Ettore Sportiello

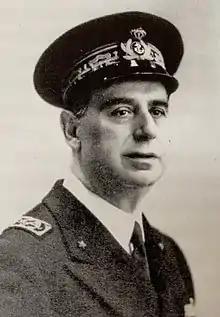

Ettore Sportiello (26 October 1882 – 25 June 1948) was an Italian admiral during World War II.